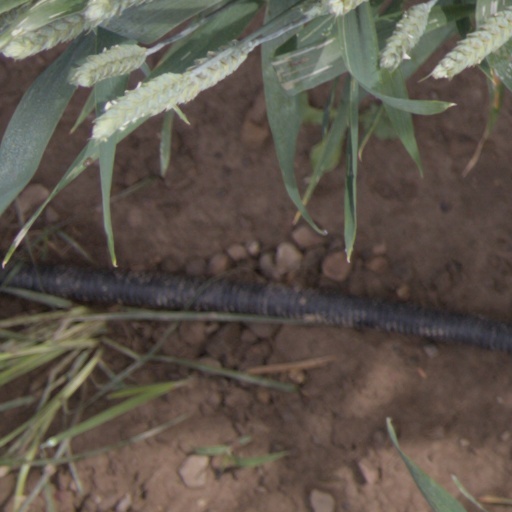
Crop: wheat